Electro-mechanical game

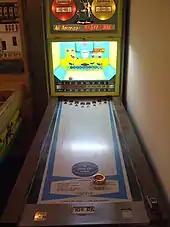
"All American Basket Ball" (1969), an EM game produced by Chicago Coin

EM bowling games called "bowlers" included Bally Manufacturing's "Bally Bowler" and Chicago Coin's "Corvette" in 1966. EM baseball games included Midway's "Little League" (1966) and Chicago Coin's "All Stars Baseball" (1968).